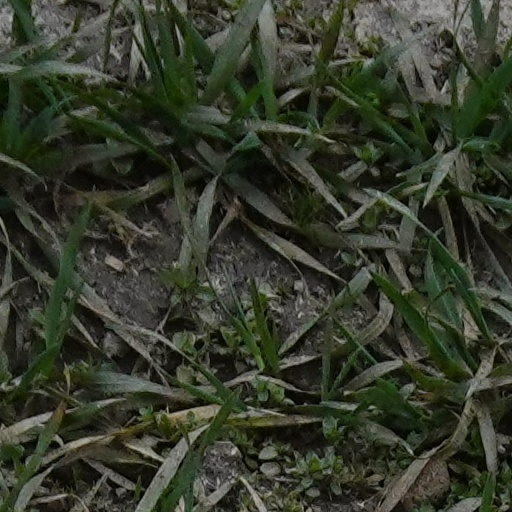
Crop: wheat